Bill Wyman

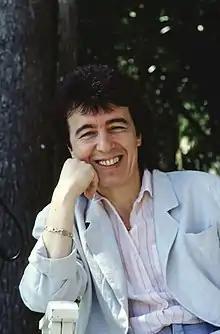
Wyman in 1989

Wyman, although moderate in his use of alcohol and drugs, has stated that he became "girl mad" as a psychological crutch.